Books in Brazil

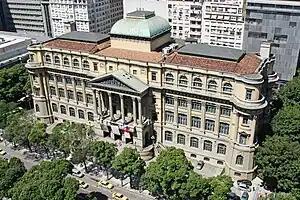
Biblioteca Nacional, situated in Rio de Janeiro, the depository of the bibliographic and document-based heritage of Brazil.

The history of the book in Brazil focuses on the development of the access to publishing resources and acquisition of the book in the country, covering a period extending from the beginning of the editorial activity during colonization to today's publishing market, including the history of publishing and bookstores that allowed the modern accessibility to the book.